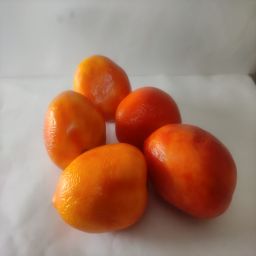
Crop: Tomato
Quality: Ripe